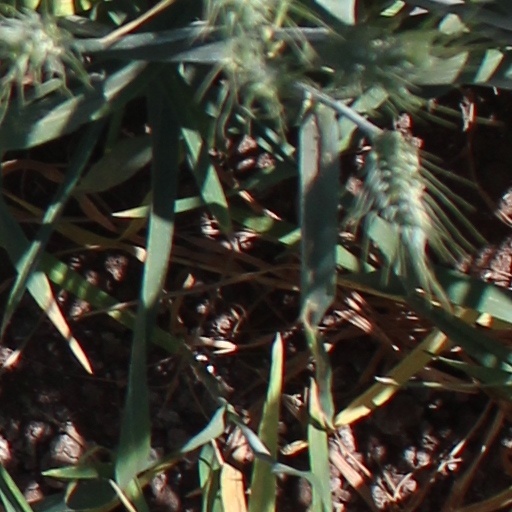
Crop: wheat